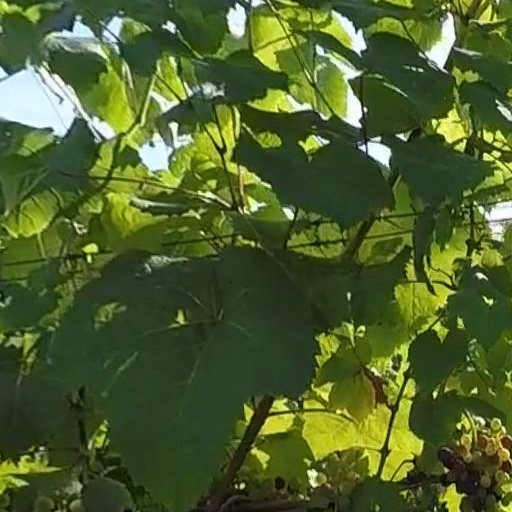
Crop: grape